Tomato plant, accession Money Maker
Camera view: horizontal (90 deg, fisheye); turntable rotation: 30 degrees
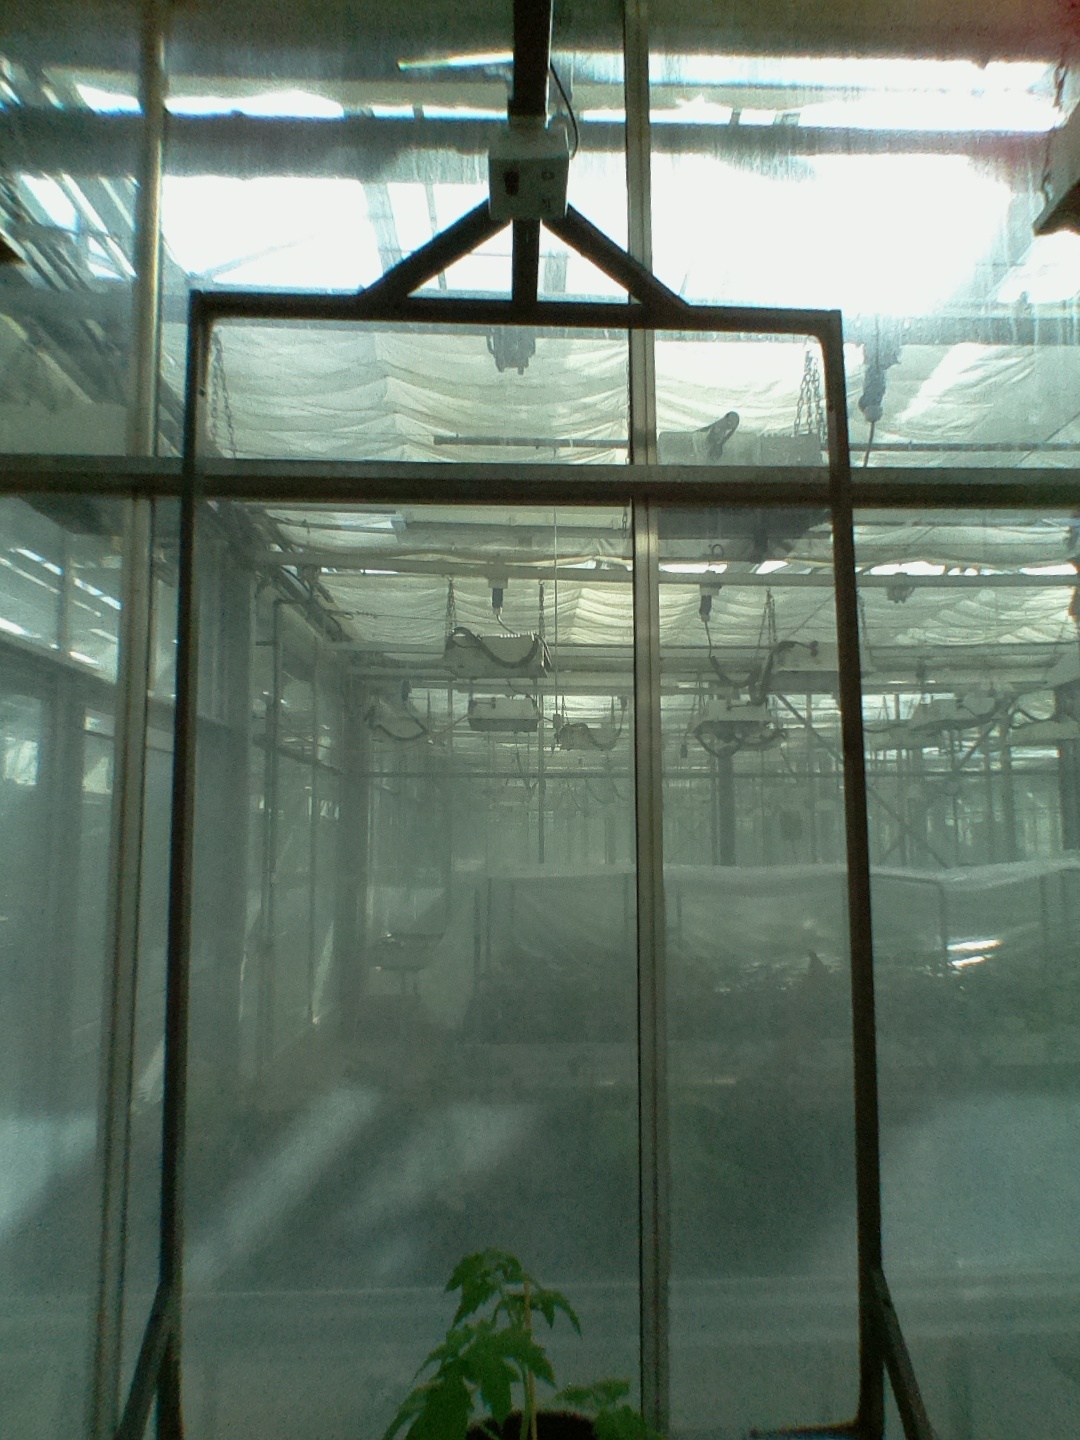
BBCH growth stage 13: 6 of true leaves visible